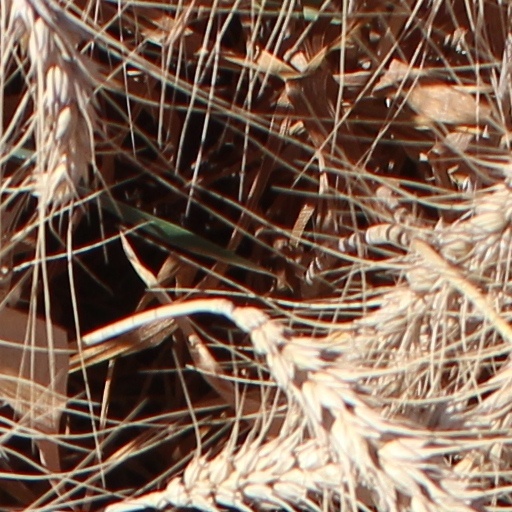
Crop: wheat